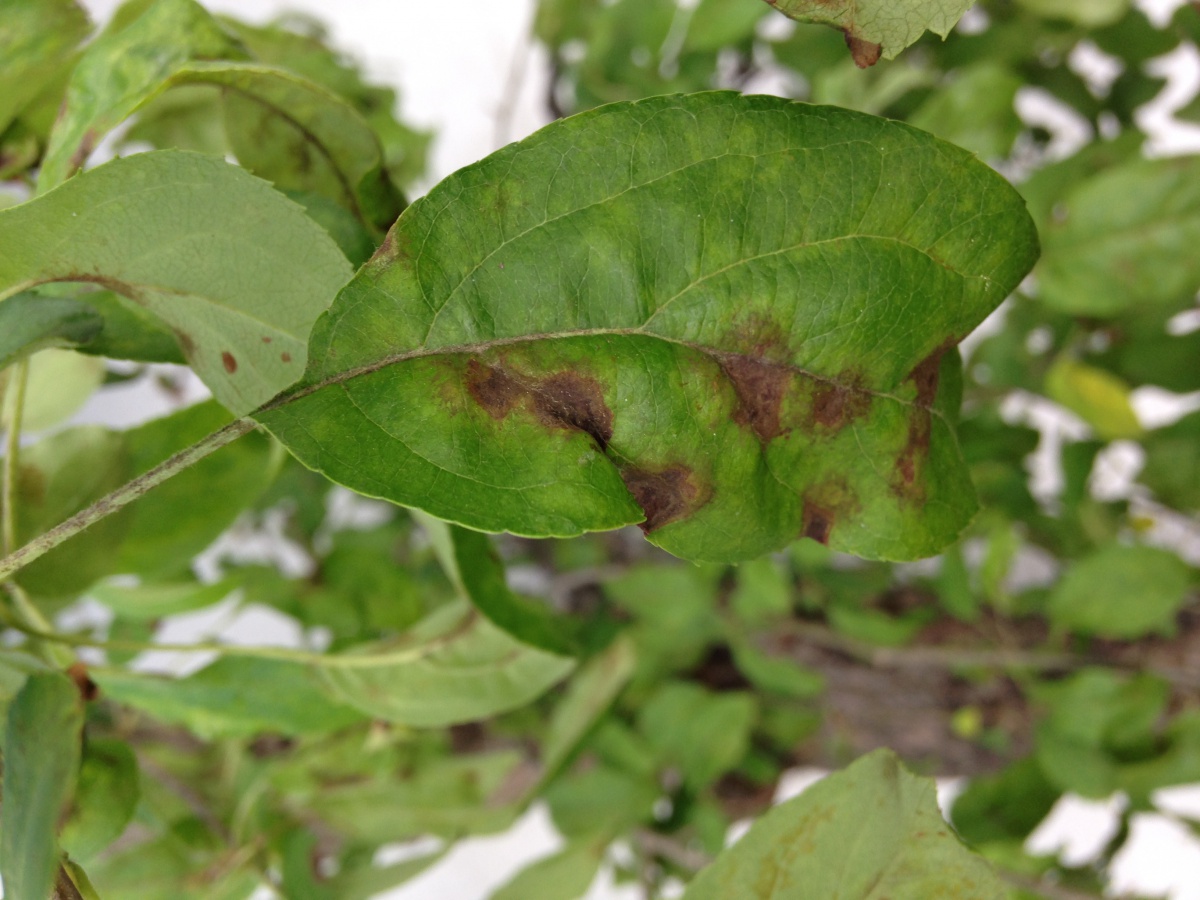
Plant: Apple
Disease: apple scab